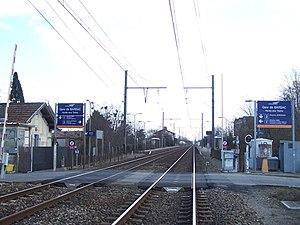
Gare de Barsac (Gironde, France)
La gare de Barsac est une gare ferroviaire française de la ligne de Bordeaux-Saint-Jean à Sète-Ville, située sur le territoire de la commune de Barsac, dans le département de la Gironde en région Nouvelle-Aquitaine.